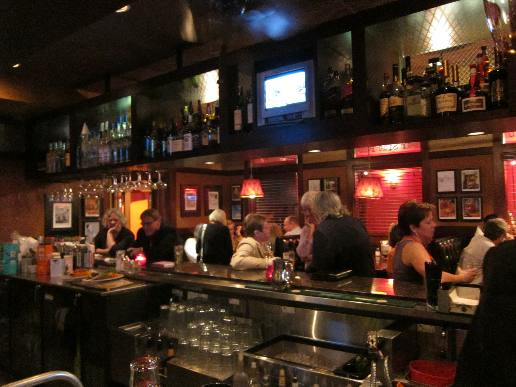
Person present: Yes